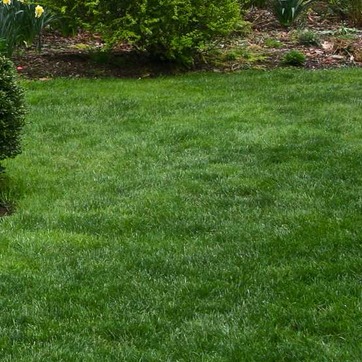
Material: foliage